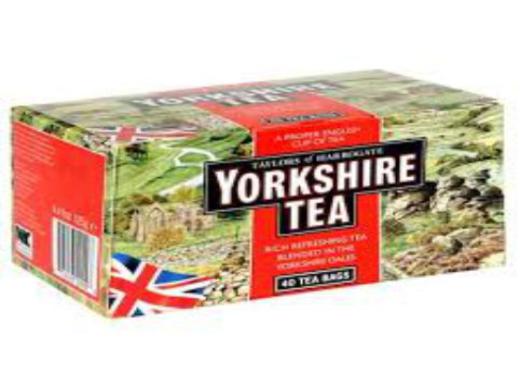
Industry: Food